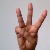
The image shows a hand gesture representing the letter 'W' in Indian Sign Language.